Alberta

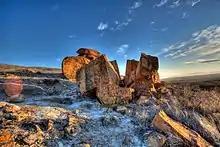
Southeastern Alberta features a semi-arid steppe climate.

Northern Alberta is mostly covered by boreal forest and has a subarctic climate. The agricultural area of southern Alberta has a semi-arid steppe climate because the annual precipitation is less than the water that evaporates or is used by plants. The southeastern corner of Alberta, part of the Palliser Triangle, experiences greater summer heat and lower rainfall than the rest of the province, and as a result, suffers frequent crop yield problems and occasional severe droughts. Western Alberta is protected by the mountains and enjoys the mild temperatures brought by winter Chinook winds. Central and parts of northwestern Alberta in the Peace River region are largely aspen parkland, a biome transitional between prairie to the south and boreal forest to the north.